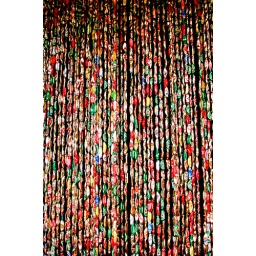
... in a remote part of the interior of Dominica had this 'beaded' curtain made out of beer bottle caps